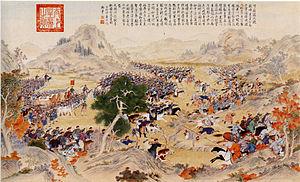
Les Dix Grandes Campagnes sont une série de campagnes militaires lancées par la Chine de la dynastie Qing au milieu et à la fin du XVIIIᵉ siècle, pendant le règne de l'empereur Qianlong. Trois d'entre elles visent à élargir la zone contrôlée par les Qing en Asie centrale : deux contre les Dzoungars et la « pacification » du Xinjiang. Les sept autres campagnes tiennent plus de la protection et de la pacification de frontières déjà établies : deux guerres pour mettre au pas les Tibétains de Jinchuan au Sichuan, une autre pour réprimer la révolte des Taïwanais et quatre expéditions à l'étranger contre les Birmans, les Vietnamiens et les Gurkhas au Népal, à la frontière entre le Tibet et l'Inde, la dernière comptant pour deux.